Ellert and Brammert

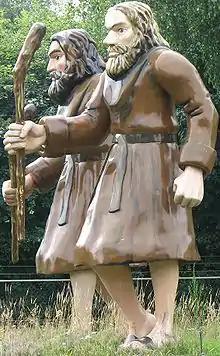
Ellert and Brammert

Ellert and Brammert are legendary giants from Dutch folklore who supposedly robbed travellers in Drenthe, Netherlands.